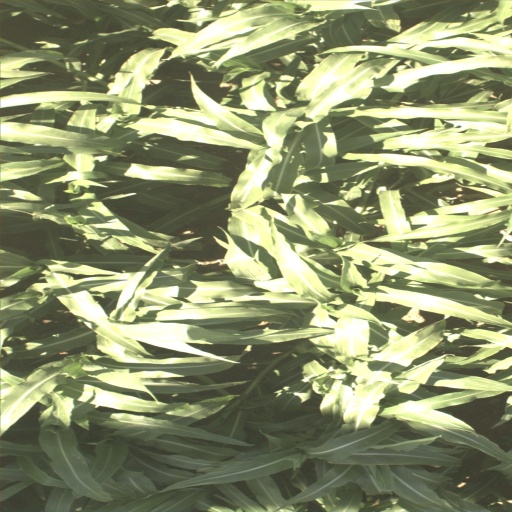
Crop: sorghum